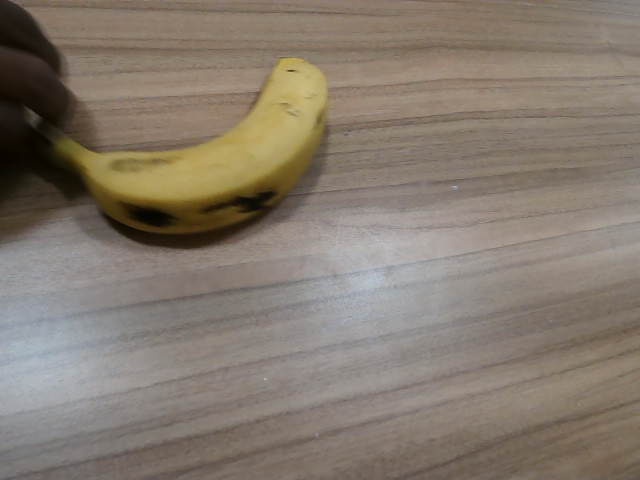
Label: Ripe_Banana